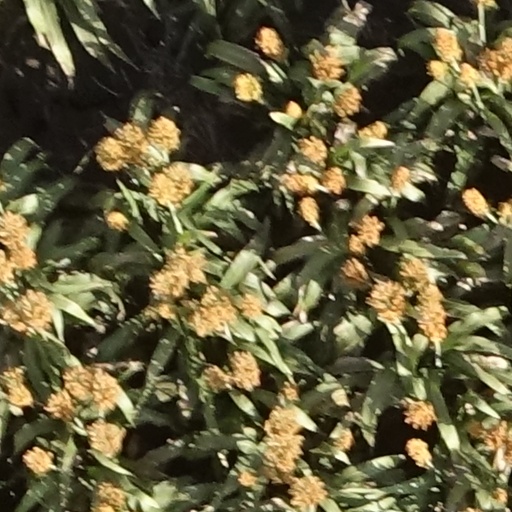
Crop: sorghum